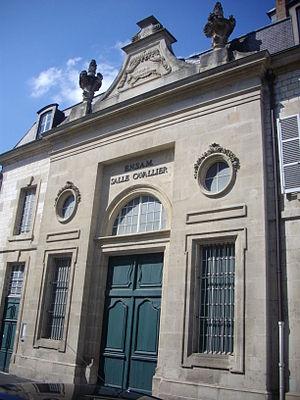
École nationale supérieure d'arts et métiers à Châlons-en-Champagne (Marne, France), ancienne porte du couvent des Dames Régentes.
Camille Cavallier, né le 19 mai 1854 à Pont-à-Mousson et mort le 10 juin 1926 à Maxéville, était un chef d'entreprise de la sidérurgie lorraine du début du XXᵉ siècle, qui a dirigé et développé Pont-à-Mousson.